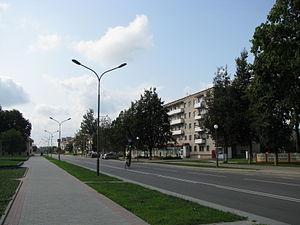
Masty ou Mosty est une ville de la voblast de Hrodna/oblast de Grodno, en Biélorussie, et le centre administratif du raïon de Masty. Sa population s'élevait à 15 883 habitants en 2017.